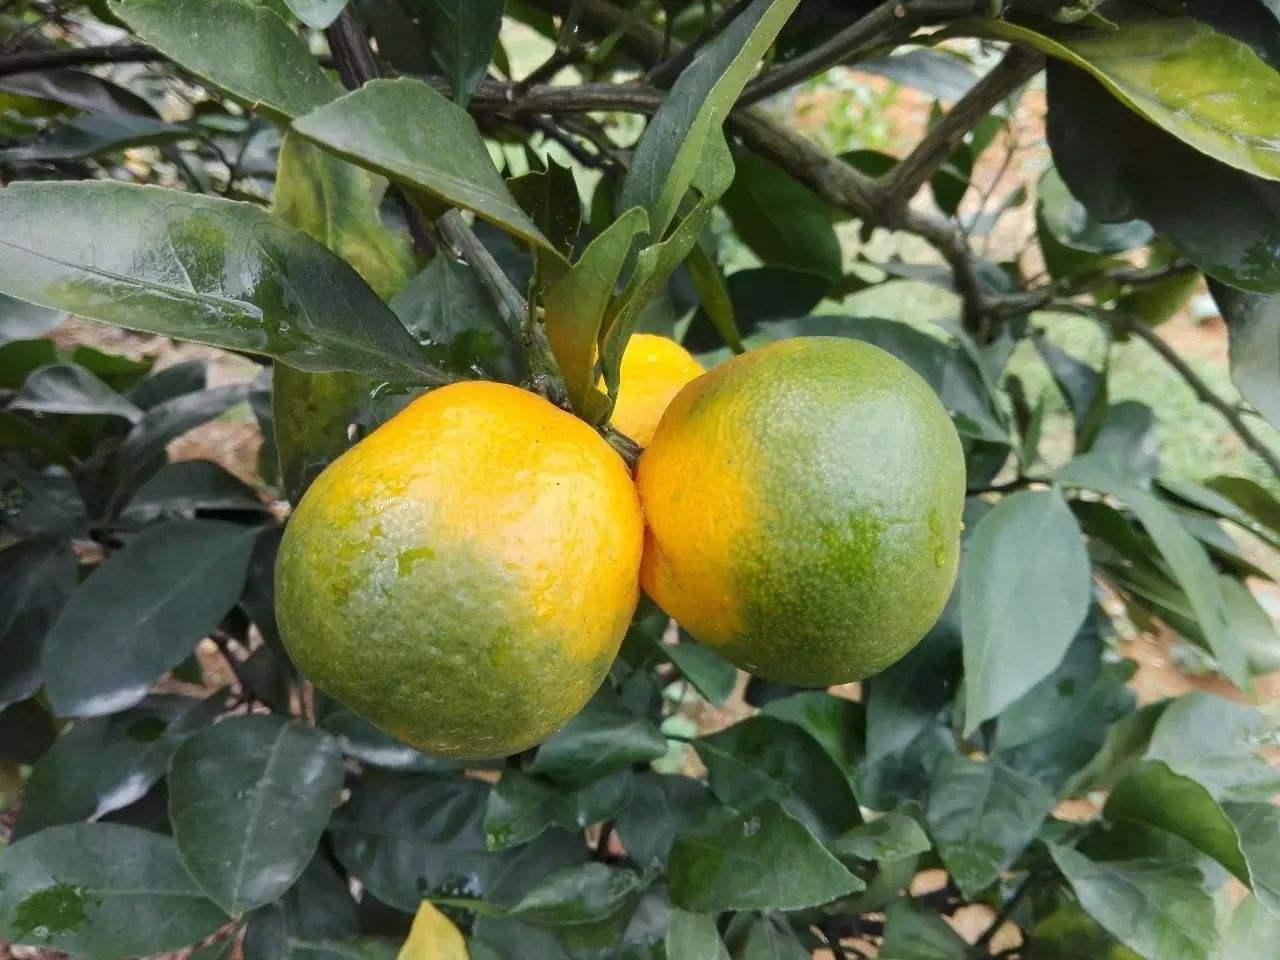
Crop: unknown
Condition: citrus_citrus_greening_disease